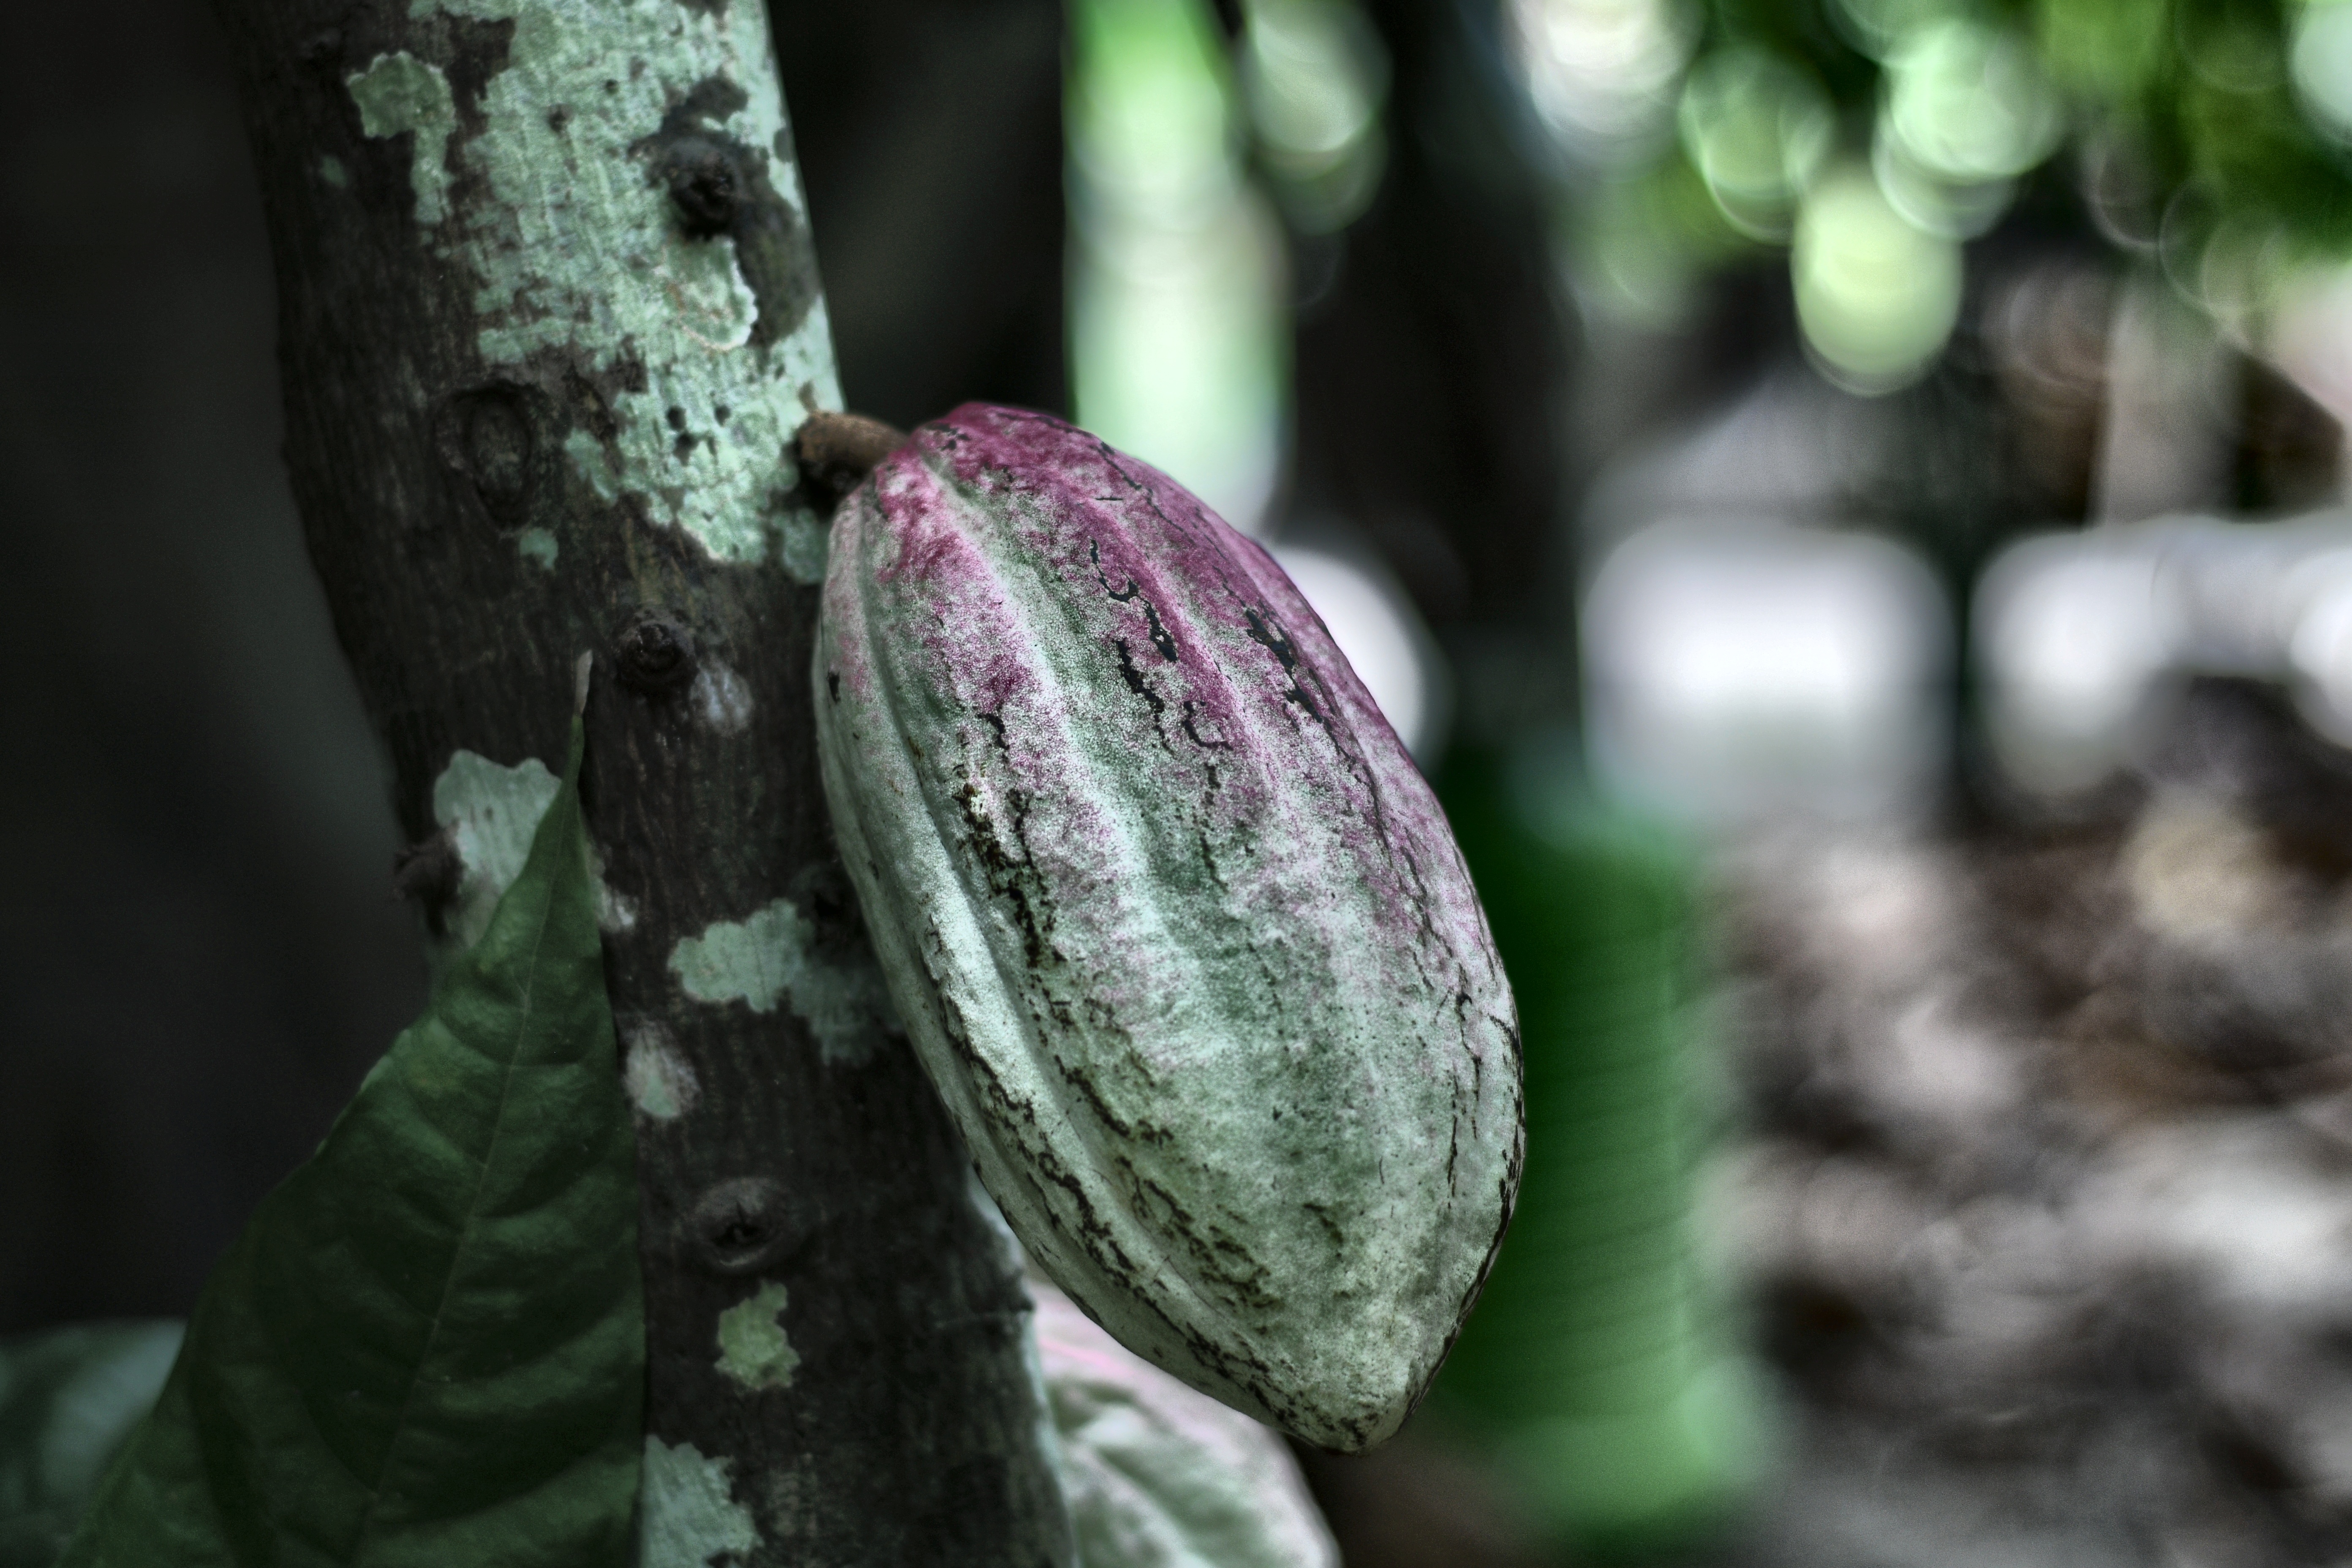
Maturity: unmature
Variety: Guiana